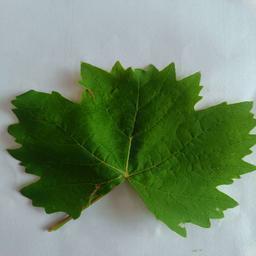
Label: Healthy Leaves